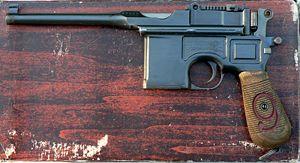
La guerre du Chaco, qui se déroula entre 1932 et 1935, opposa la Bolivie et le Paraguay. En causant la mort du quart des combattants engagés, elle reste une des guerres les plus meurtrières de tous les temps. Comme la guerre d'Espagne qui suivra, elle servit de banc d'essai à de nouvelles armes et tactiques.